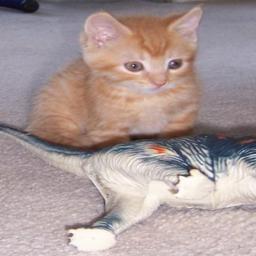
Animal: cats